Tregear, New South Wales

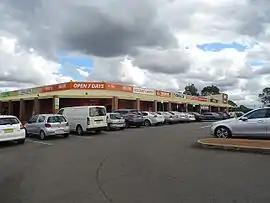
Tregear shops

Tregear is a suburb of Sydney, in the state of New South Wales, Australia. Tregear is west of the Sydney central business district, in the local government area of the City of Blacktown and is part of the Greater Western Sydney region.